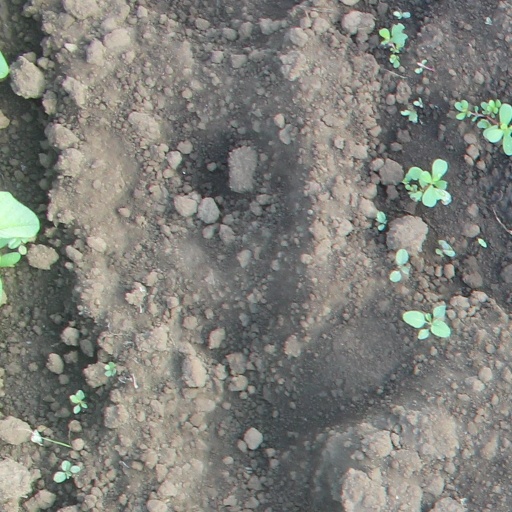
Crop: soybean